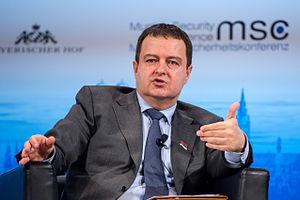
Le gouvernement Dačić est le gouvernement de la République de Serbie entre le 27 juillet 2012 et le 27 avril 2014, durant la neuvième législature de l'Assemblée nationale.